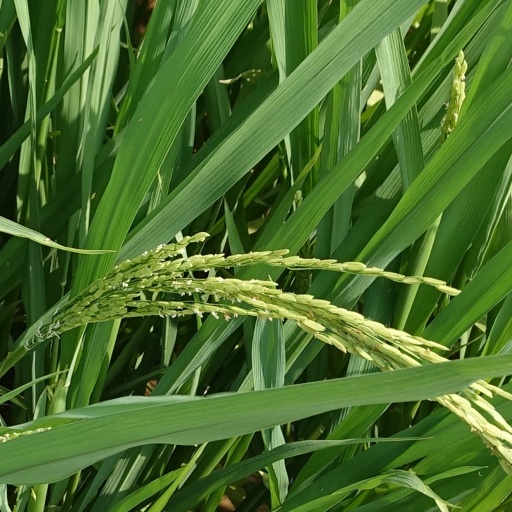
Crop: rice